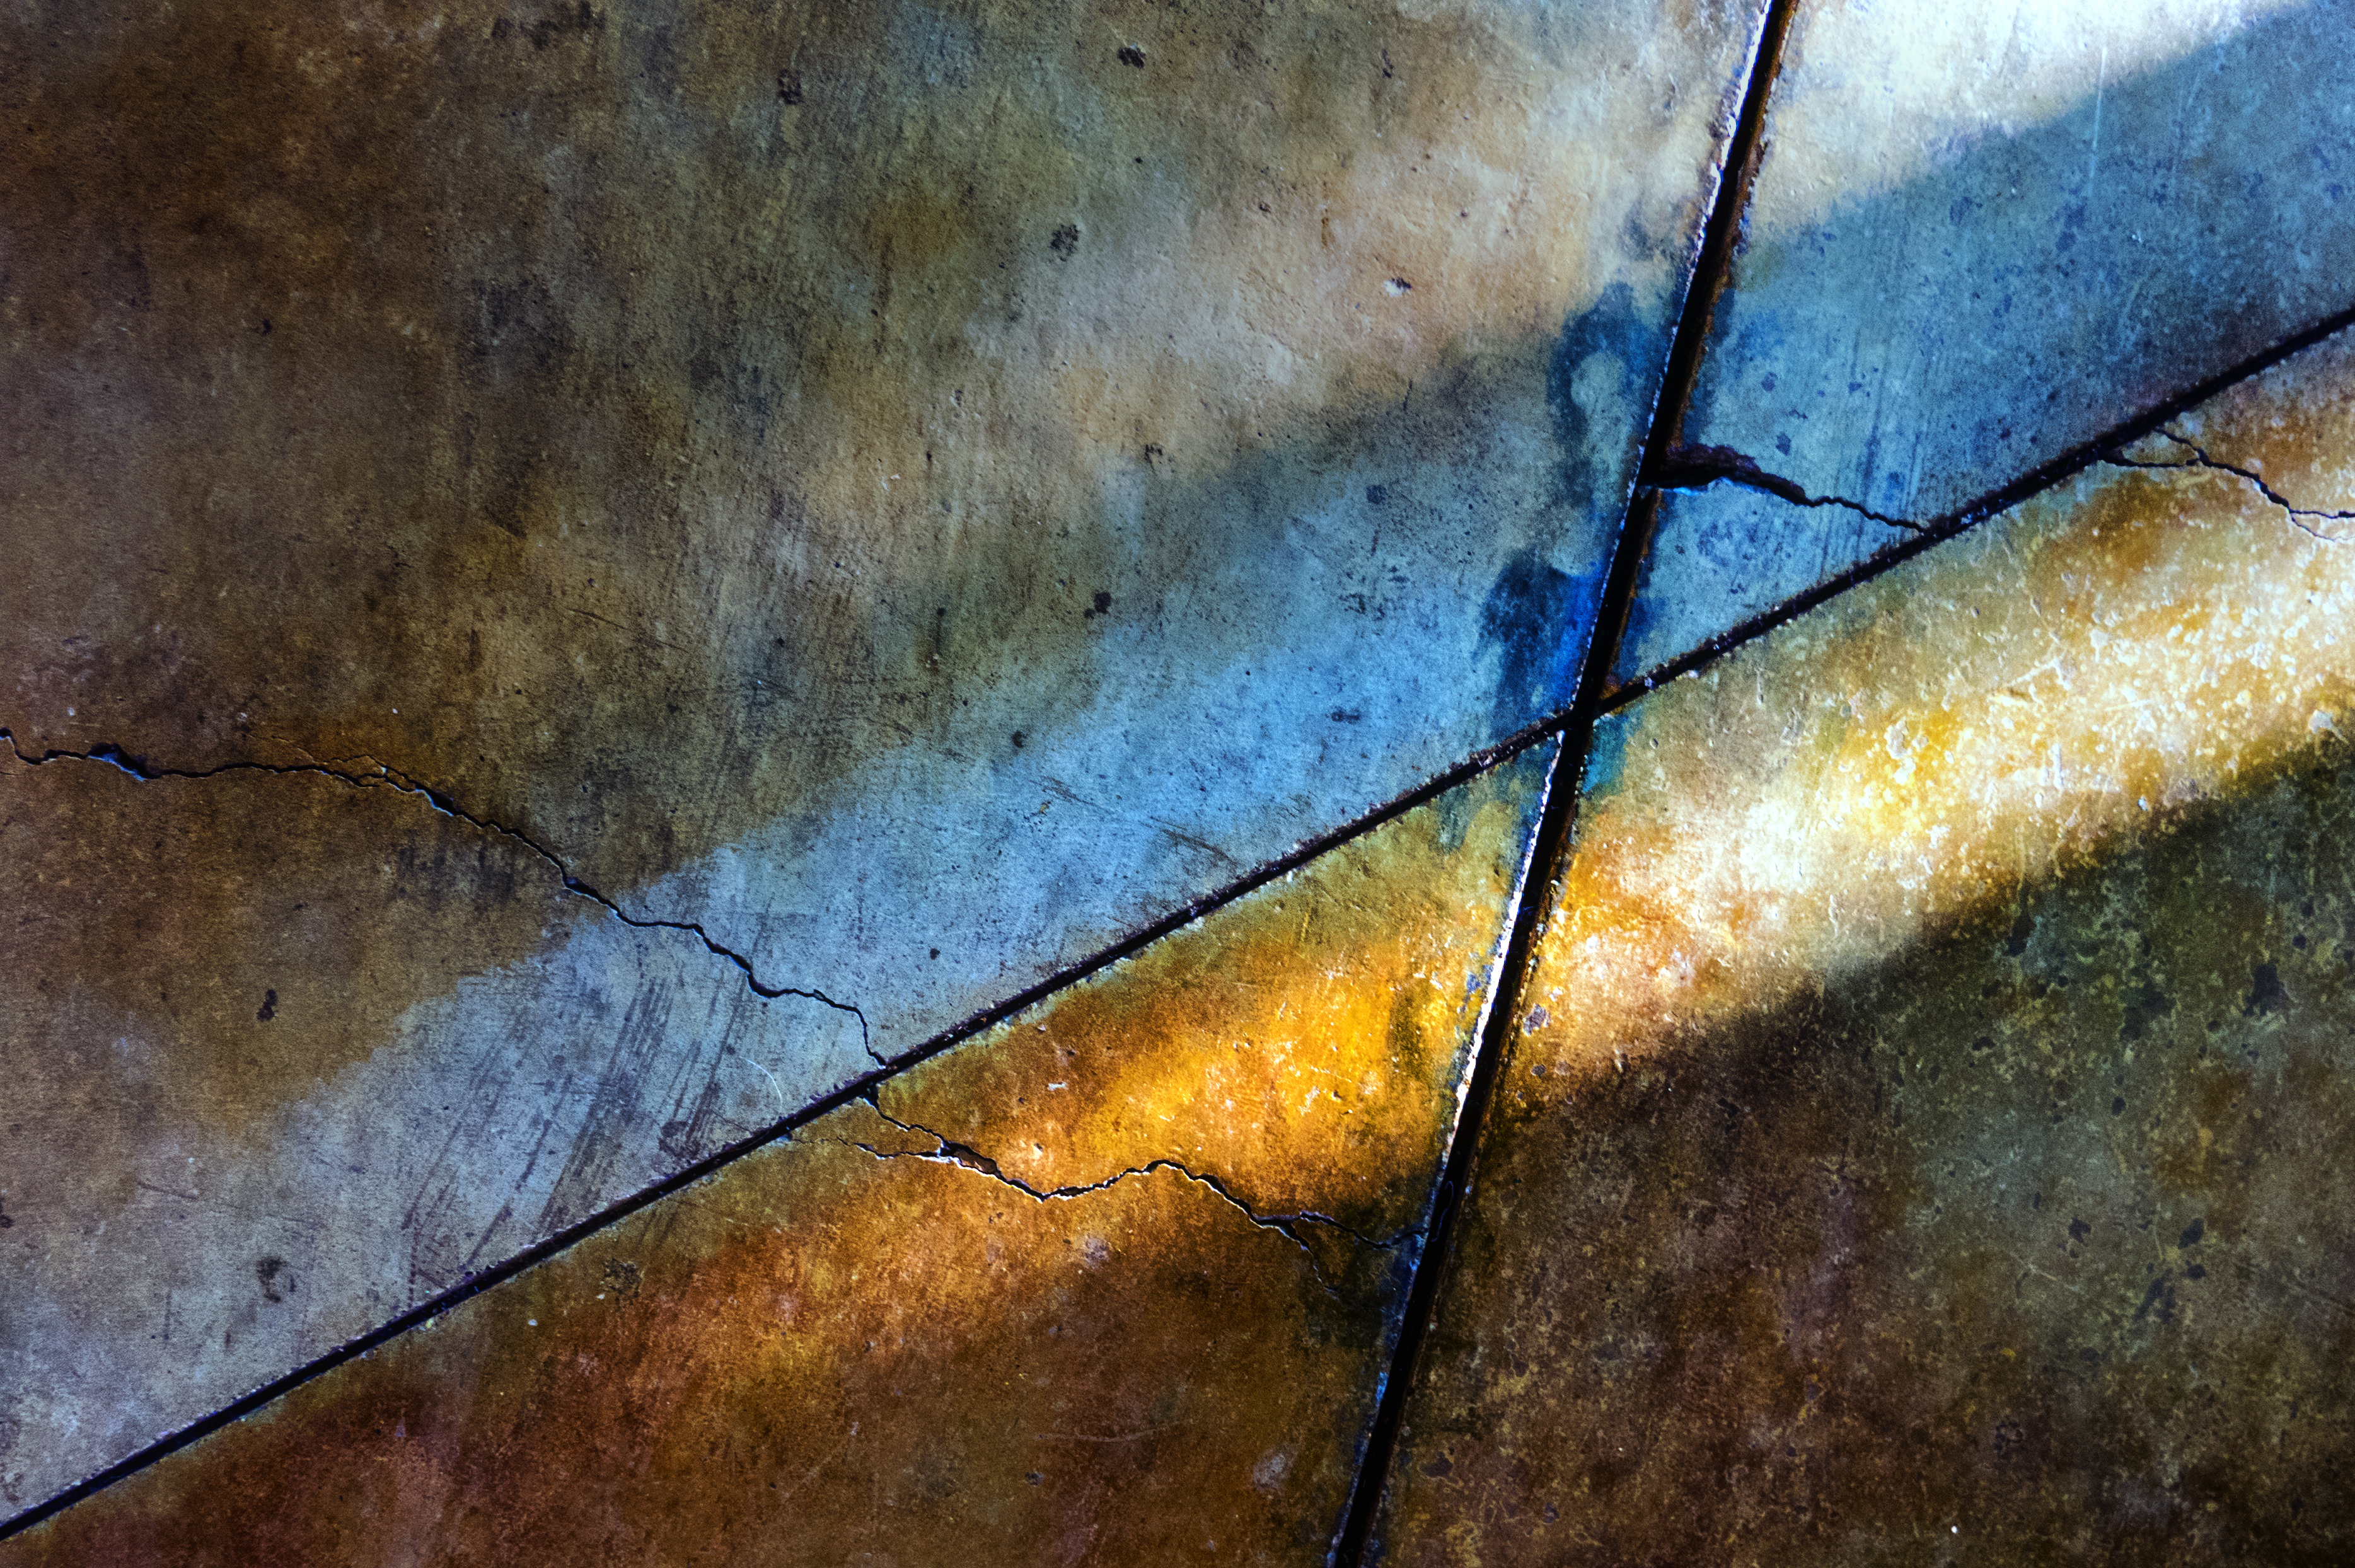
sunlight, texture, floor, wall, reflection, color, blue, material, 365, project365, 2013inphotos